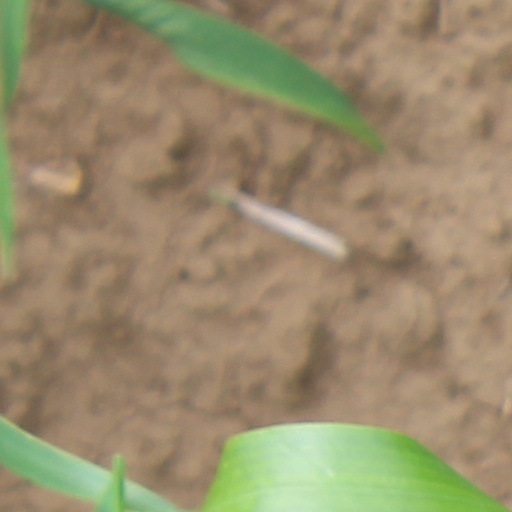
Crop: wheat